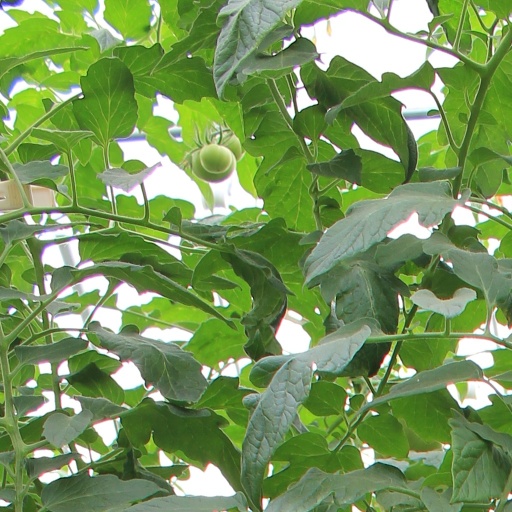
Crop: tomato